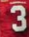
Number: 3